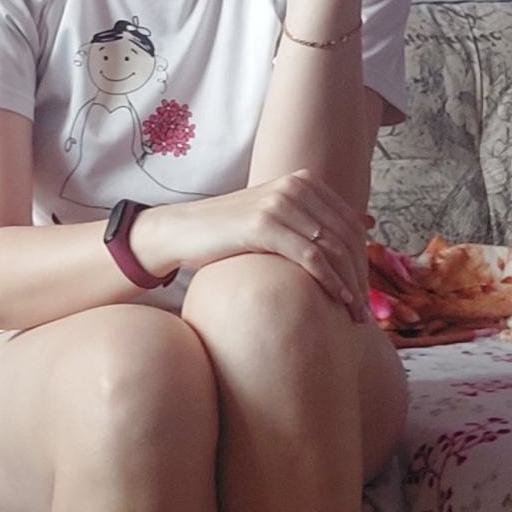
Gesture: no_gesture